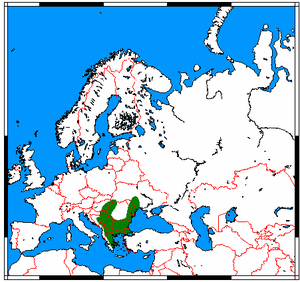
Cette liste commentée recense la mammalofaune en Albanie. Elle répertorie les espèces de mammifères albanais actuels et celles qui ont été récemment classifiées comme éteintes. Cette liste comporte 108 espèces réparties en neuf ordres et 28 familles, dont deux sont « en danger critique d'extinction », une autre est « en danger », cinq sont « vulnérables », neuf sont « quasi menacées » et trois ont des « données insuffisantes » pour être classées.
Cette liste commentée recense la mammalofaune en Hongrie. Elle répertorie les espèces de mammifères hongroises actuels et celles qui ont été récemment classifiées comme éteintes. Cette liste comporte 102 espèces réparties en neuf ordres et 25 familles, dont une est « en danger critique d'extinction », une autre est « en danger », cinq sont « vulnérables », dix sont « quasi menacées » et deux ont des « données insuffisantes » pour être classées.
Cette liste commentée recense la mammalofaune en Bosnie-Herzégovine. Elle répertorie les espèces de mammifères bosniens actuels et celles qui ont été récemment classifiées comme éteintes. Cette liste comporte 110 espèces réparties en dix ordres et 29 familles, dont deux sont « en danger critique d'extinction », deux autres sont « en danger », quatre sont « vulnérables », dix sont « quasi menacées » et trois ont des « données insuffisantes » pour être classées.